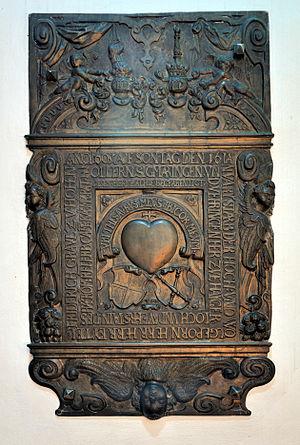
Eitel-Frédéric Iᵉʳ de Hohenzollern-Hechingen, ou Eitel-Frédéric IV de Hohenzollern, né à Sigmaringen le 7 septembre 1545 et décédé à Hechingen le 16 janvier 1605, est le premier comte de Hohenzollern-Hechingen de 1576 à 1605.